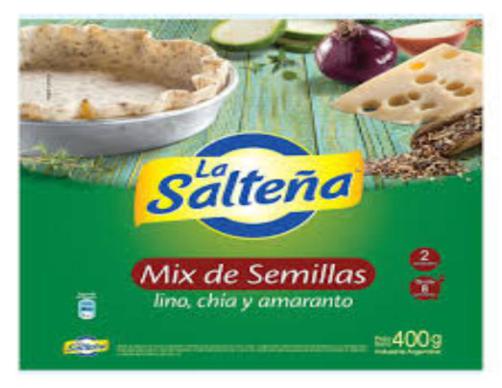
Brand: la saltena
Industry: Food